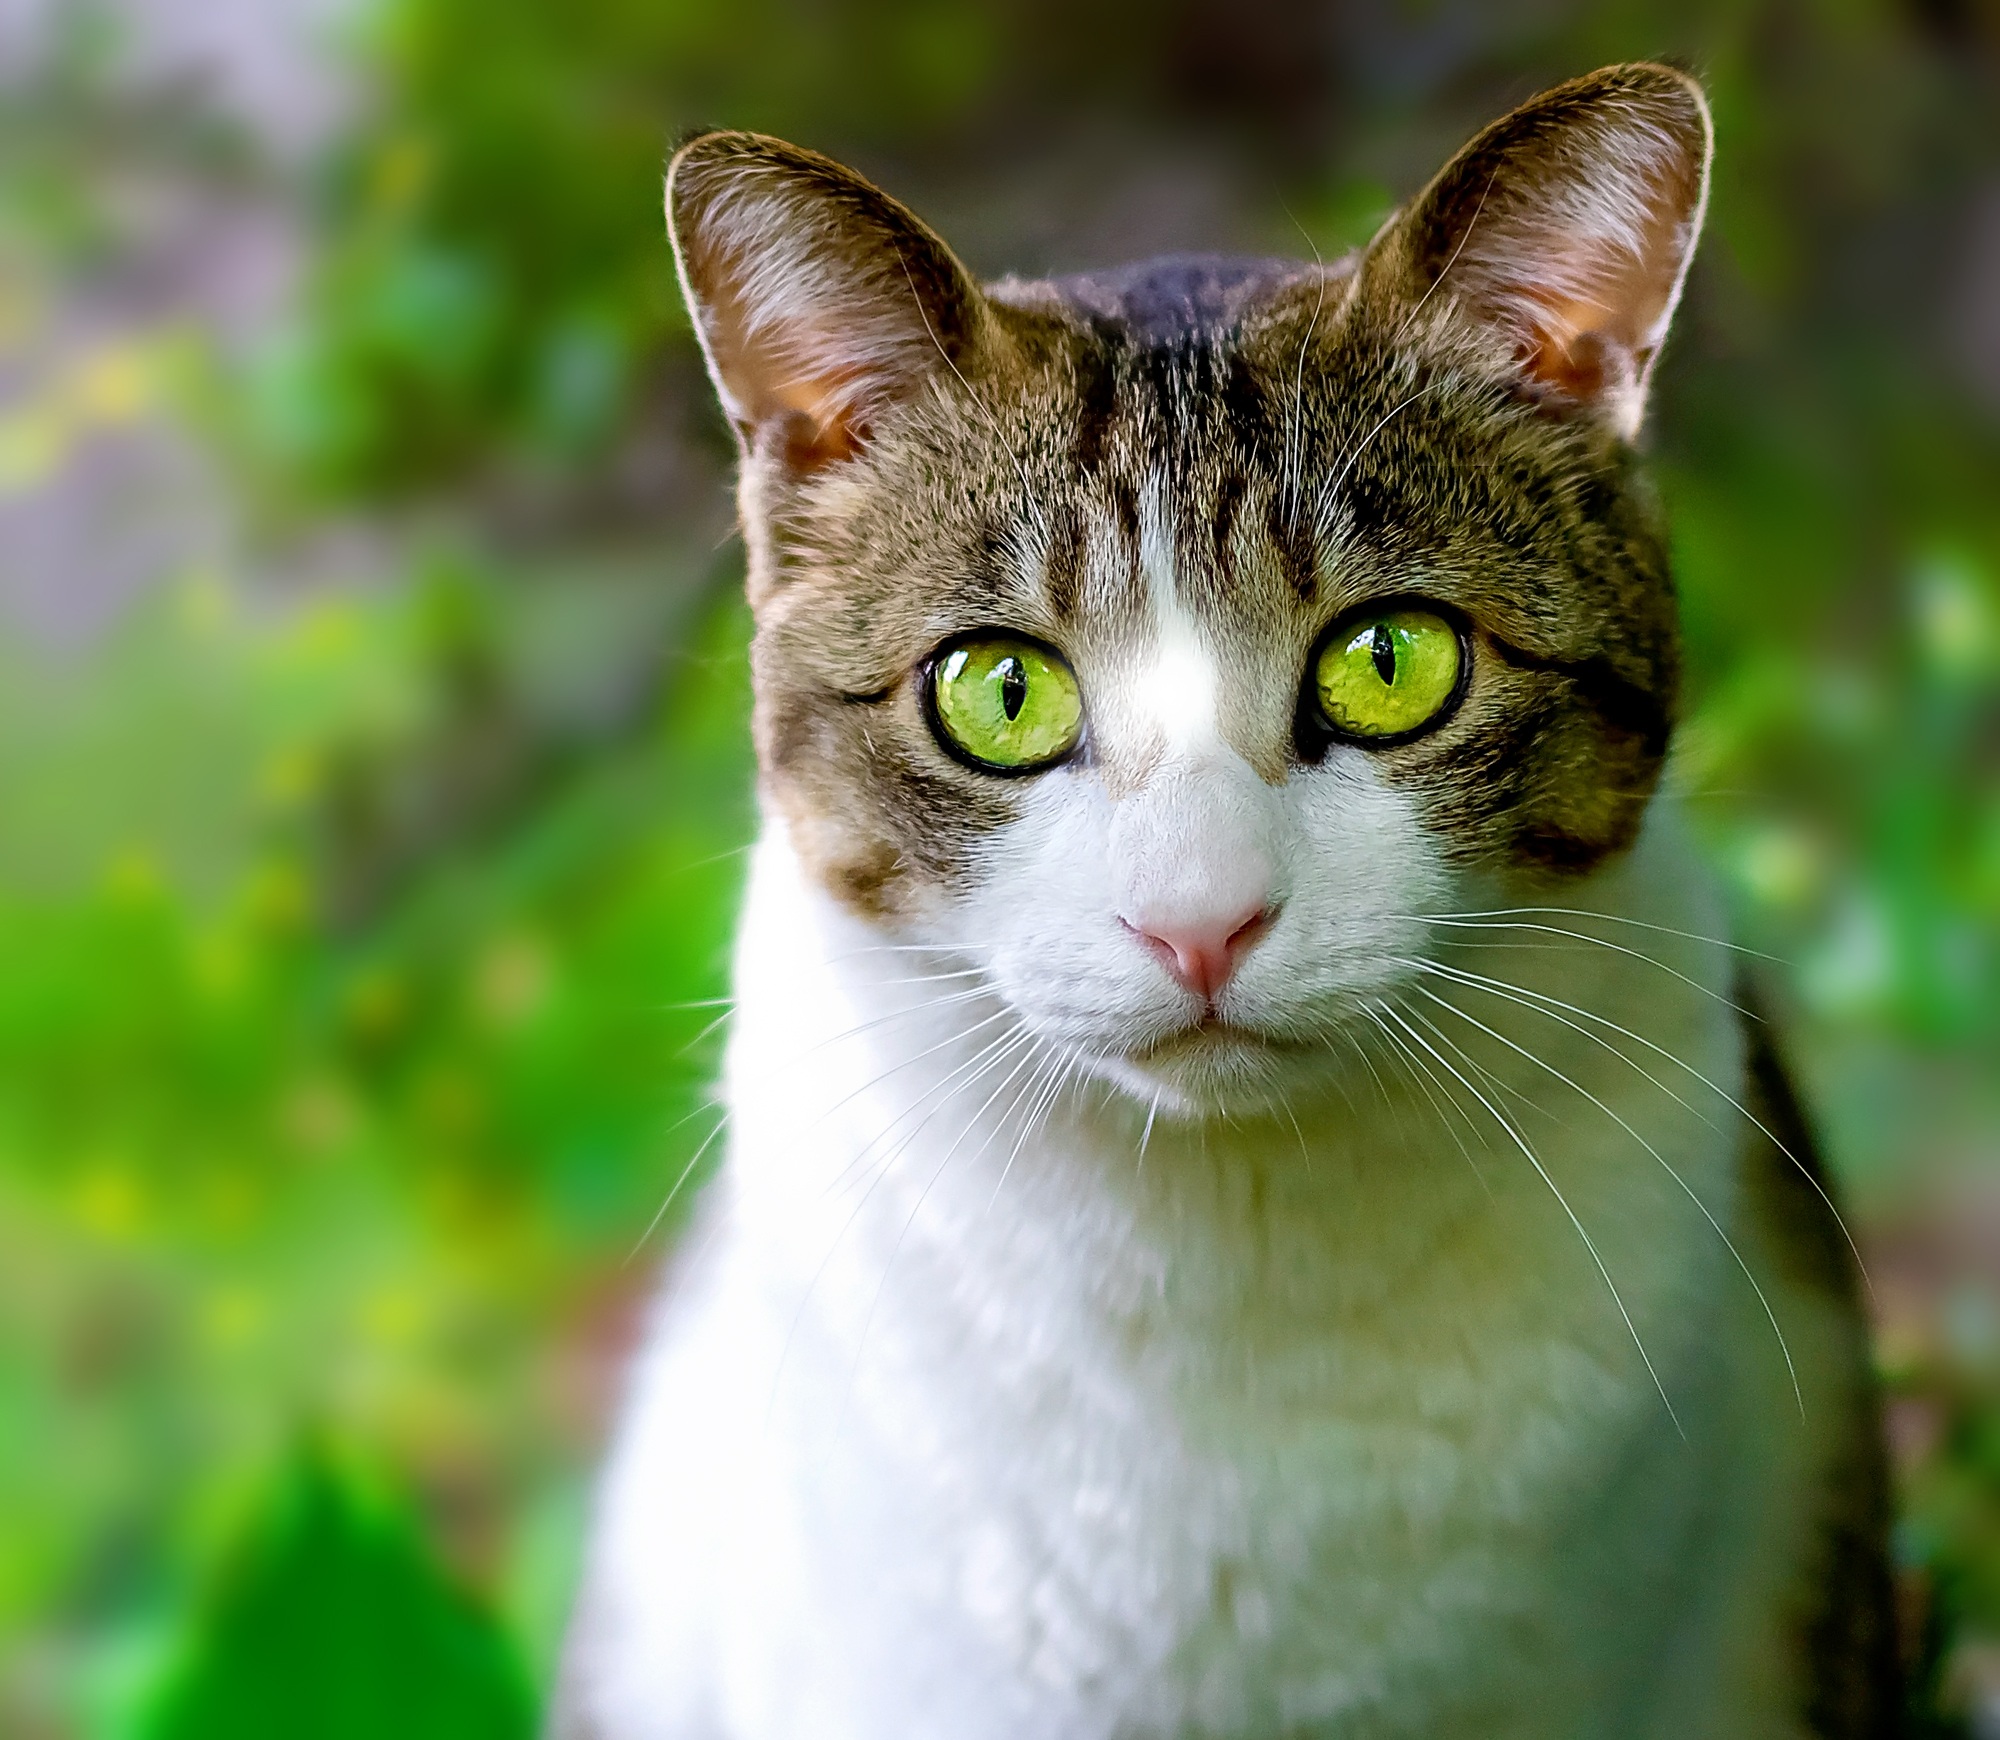
grass, animal, pet, portrait, green, cat, mammal, close, fauna, close up, whiskers, vertebrate, domestic cat, wildlife photography, cat face, european shorthair, wild cat, small to medium sized cats, cat like mammal, domestic short haired cat, rusty spotted cat